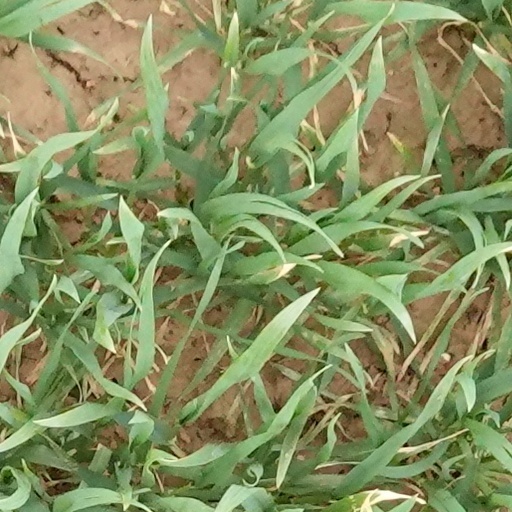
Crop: wheat